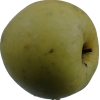
Label: Apple 13